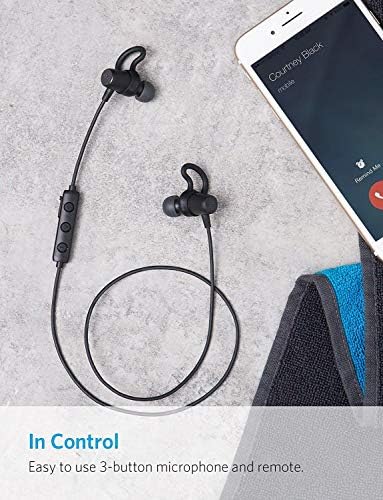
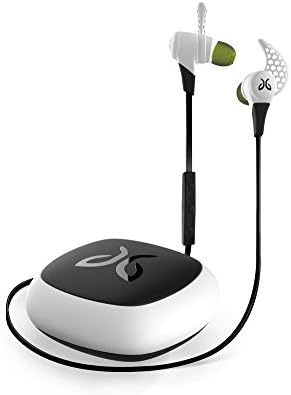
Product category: headphones
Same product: no